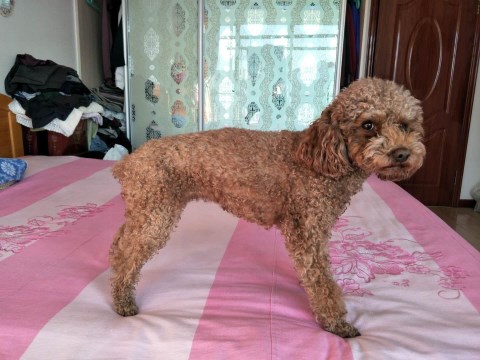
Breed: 7449-n000128-teddy